Canzo

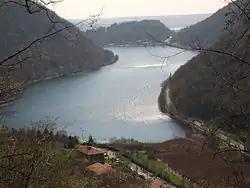
Lago del Segrino from the "Budracch" path, one of the first places near Canzo that was colonized during the Mesolithic

The first settlements were between Cornizzolo, Mount Raj and Segrino Lake. This site remained inhabited until the 1950s, under the later names of "Canza" and "Sitt di Budracch". The later Celtic and first Roman foundation were transferred to the valley under the Corni di Canzo (Canzo's Horns), formed by the course of the river Ravella.